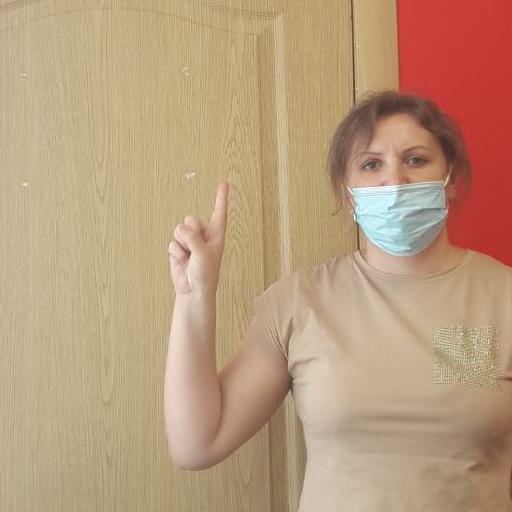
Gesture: one